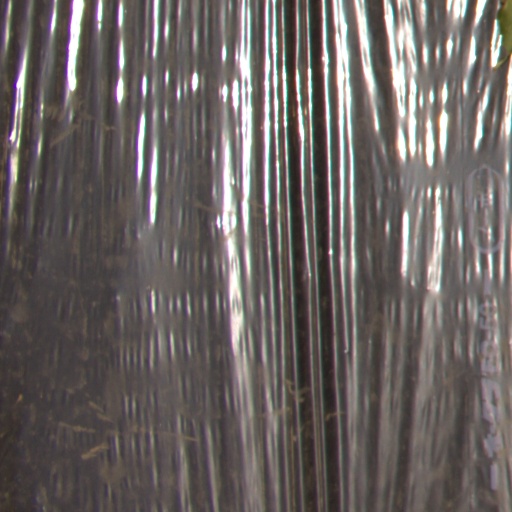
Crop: Jerusalem artichoke